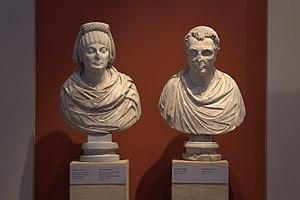
Portrait d'une femme portant chiton et hitarion, portrait d'homme, les deux provenant de Kopanos, Naoussa, IVe siècle.